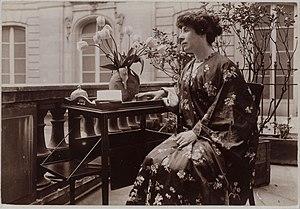
Marcelle Tinayre assise, un livre sur une table devant elle
Tulle est une commune du Sud-Ouest de la France, préfecture du département de la Corrèze dans la région Nouvelle-Aquitaine. Les habitants de la ville sont appelés les Tullistes.
Marguerite Suzanne Marcelle Chasteau, dite Marcelle Tinayre, née à Tulle le 8 octobre 1870 et morte à Grosrouvre le 23 août 1948, est une femme de lettres française, auteur de nombreux romans d’inspiration anticléricale. Sa décision de refuser la Légion d'honneur en 1908 est l'objet de nombreuses controverses.